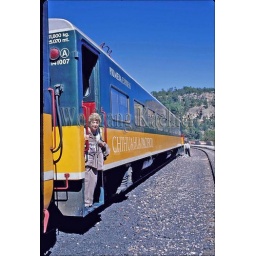
Mexico, chihuahua, near creel, copper canyon railroad, train at divisadero station